Buffon, Côte-d'Or

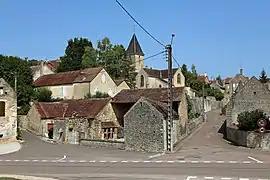
Buffon: the village

Buffon is a commune in the Côte-d'Or department, in eastern France.